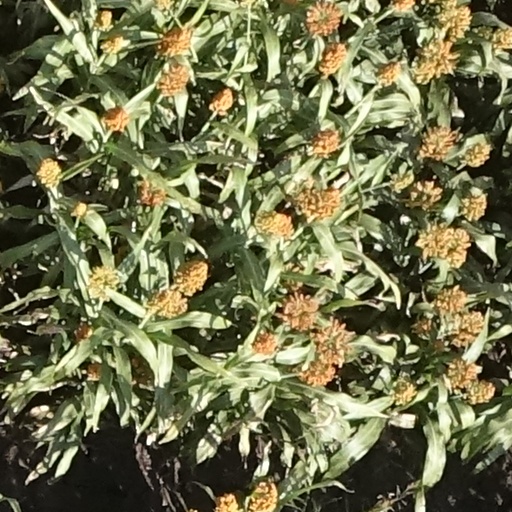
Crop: sorghum